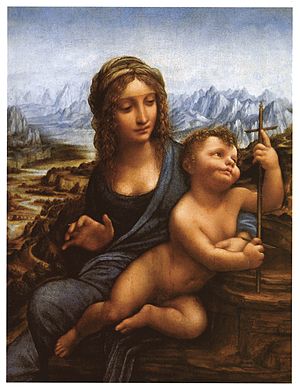
Værker af Leonardo da Vinci
Liste over værker af Leonardo da Vinci.